Dhamrai Upazila

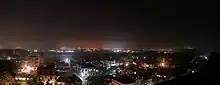

The total area of the upazila is 307.41 km. Dhamrai upazila is composed of the alluvium soil of the Bongshi and Dhaleshwari rivers. Other rivers are Kolmai and Gazikha